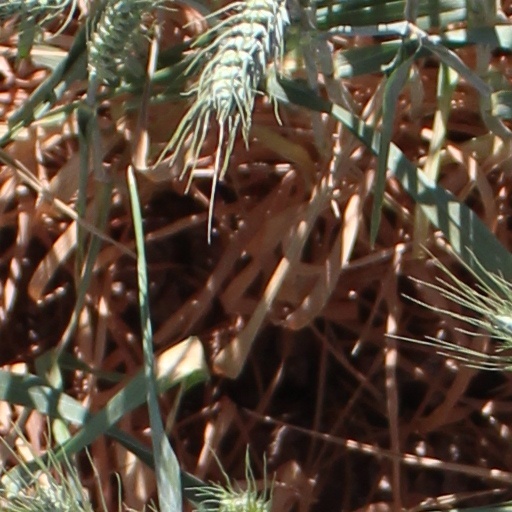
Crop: wheat